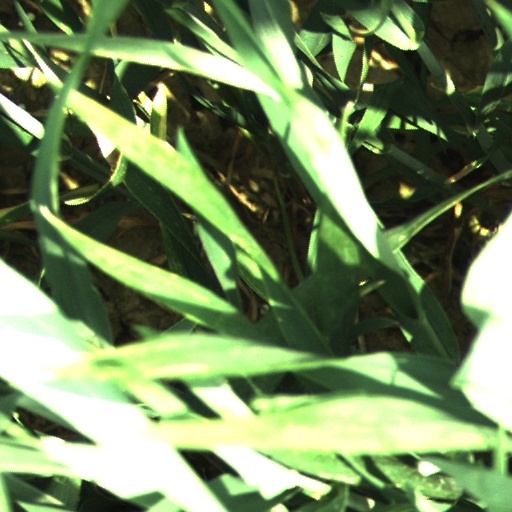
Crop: wheat